Freemasonry in the French Third Republic

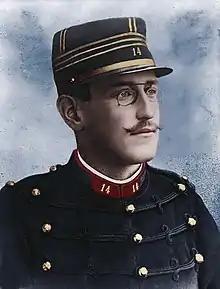
Captain Alfred Dreyfus.

Masonic lodges played an instrumental role in the preparation of the project for the separation of Church and State, a pivotal act of secularization within the context of the Republic. This initiative resonated strongly with numerous elected officials who were Freemasons. To achieve this reform, it was necessary to gain broad support, given that the rural population was more often attached to Catholicism. All matters, both political and legal, were addressed with rationalism and rigor in the lodges' work. The prevailing reflection in the workshops was based on the liberation from all dogma to make room for ideas established on science and philosophical tolerance. This was seen by Freemasons as the only means to allow for human progress in an ever-evolving world. The debates centered on the contrast between a "republic of eternal divinities" and a "republic of ideas". The former was seen as incompatible with the latter, and thus the separation of all churches and the state was advocated as a means of achieving the latter. In his speech at the 1885 convention, Auguste Dide presented the rationale and philosophical underpinnings of the lodges' reflections, emphasizing the primacy of fraternity over controversy during debates. His presentation asserted that the freedom of thought of Freemasons and the state they envisioned must be free from "retrograde and obscurantist principles" to make way for the evolution proposed by science, logic, and reason. For the Grand Orient, the separation of Church and State is part of the legacy of the Revolution and the culmination of the Republic as a governing principle.